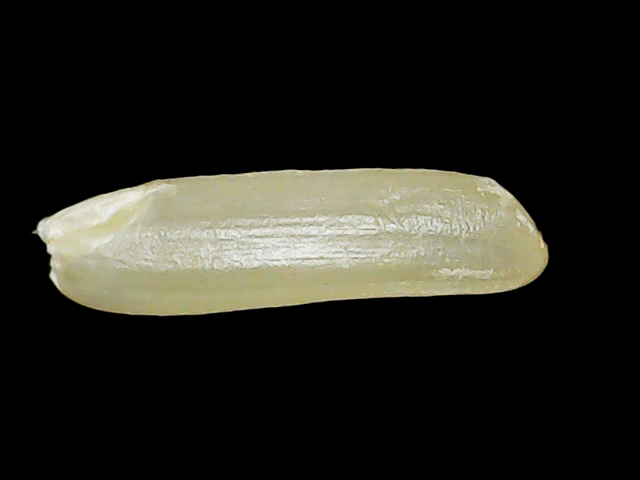
Rice variety: Binadhan19